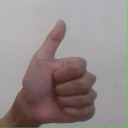
अक्षर: थ